Ferrymead

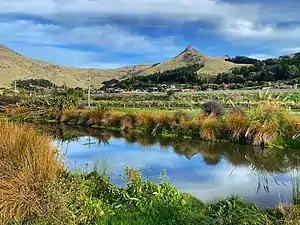
Ferrymead Regional Park

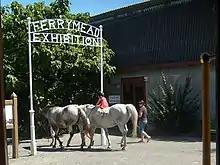
Ferrymead Heritage Park

Ferrymead is a suburb south-east of Christchurch, New Zealand. It is the main thoroughfare for reaching the eastern sea suburbs such as Sumner, as well as home to a number of cliff-top residences and businesses along the estuary front. After the 2011 Canterbury earthquake, a number of prominent Christchurch businesses relocated to the Ferrymead area, making it into a secondary business hub.